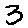
Label: 3